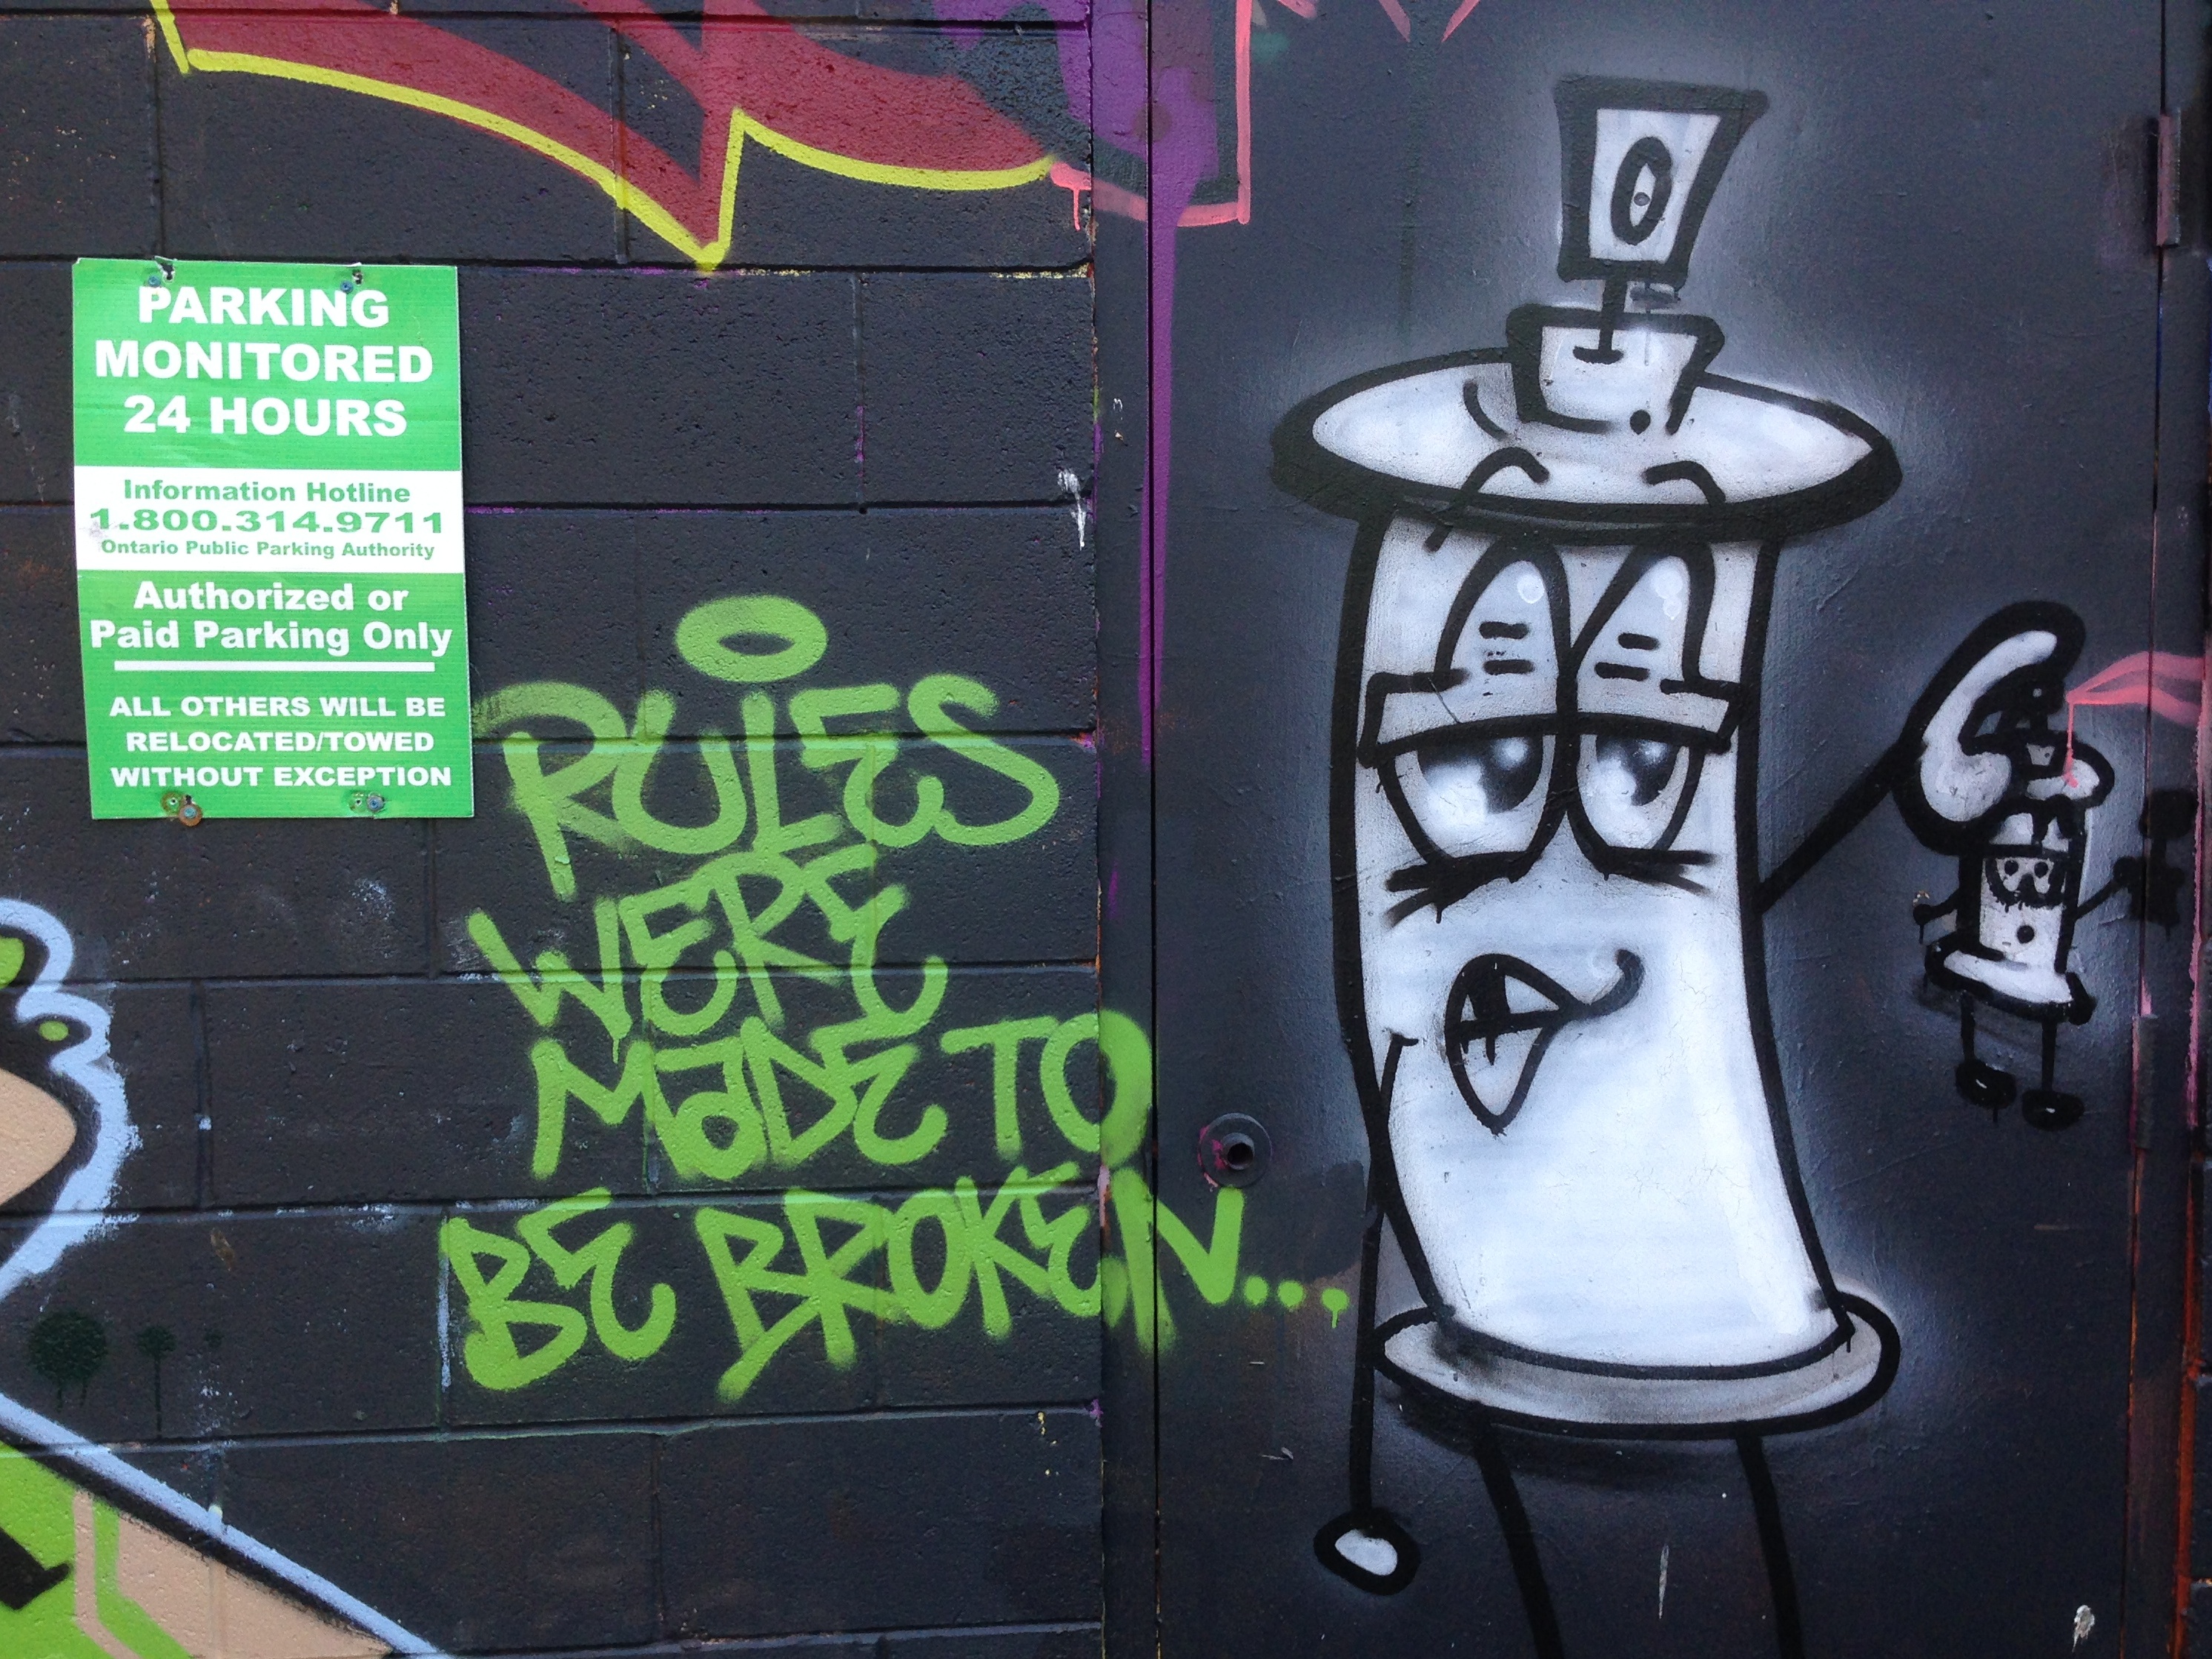
graffiti, street art, art